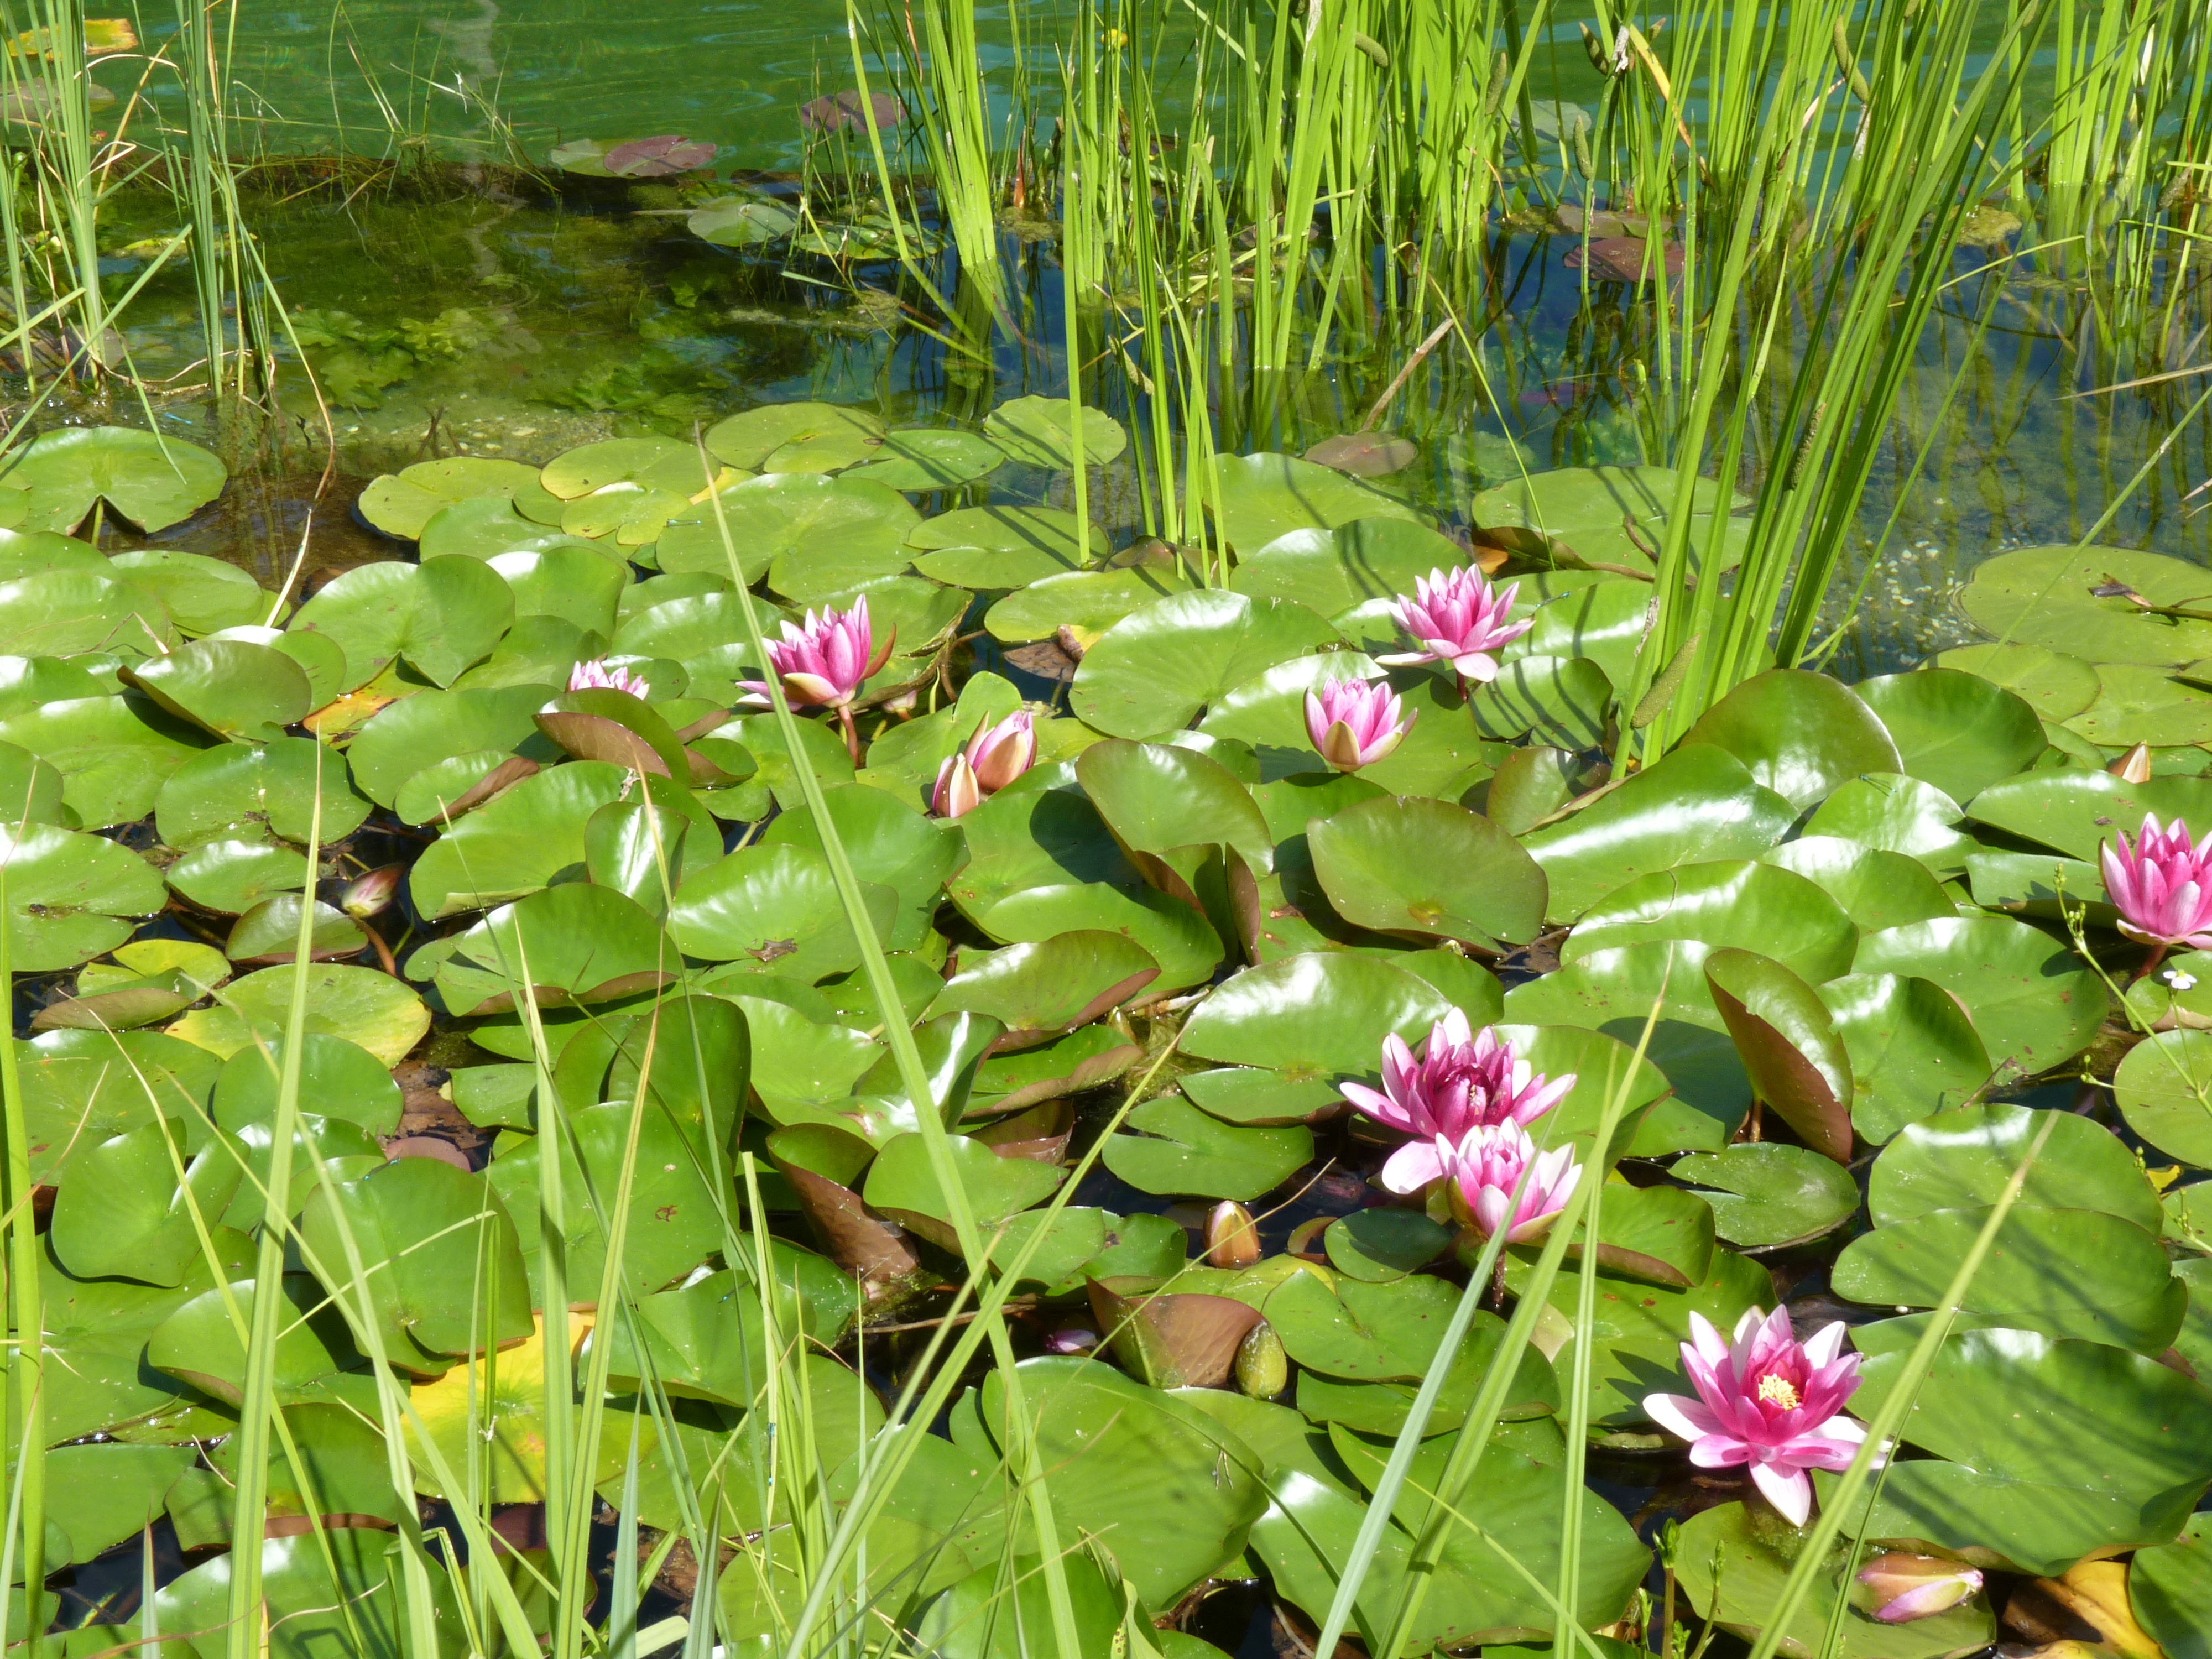
nature, grass, blossom, plant, lawn, meadow, flower, bloom, pond, botany, garden, aquatic plant, flora, wildflower, water lilies, flowering plant, land plant